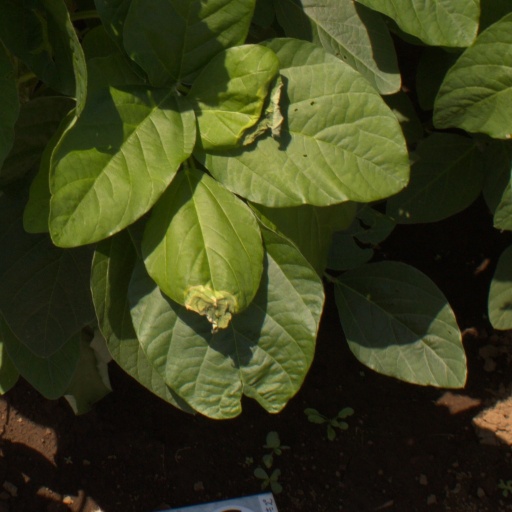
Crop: soybean